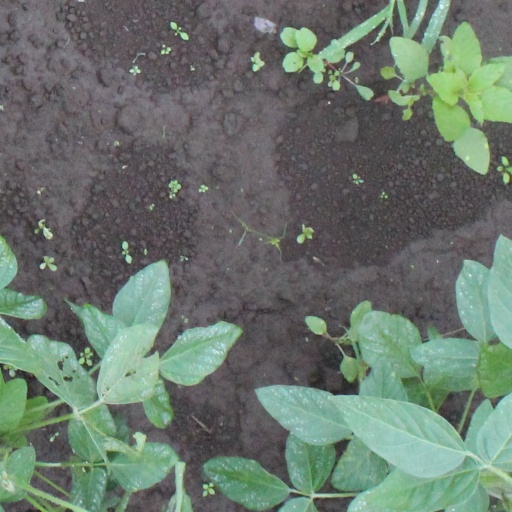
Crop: soybean